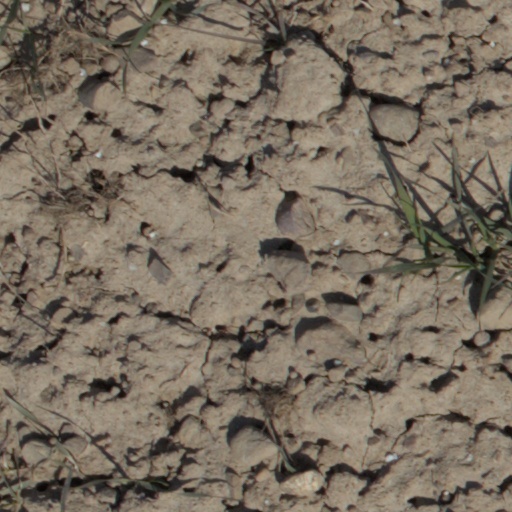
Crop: wheat